Samuel Colby House

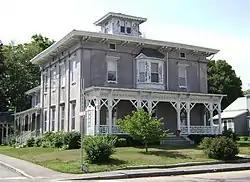

The Samuel Colby House is a historic house located at 74 Winthrop Street in Taunton, Massachusetts. Built in 1869 for a prominent local businessman, it is one of the city's best examples of high-style Italianate architecture. It was listed on the National Register of Historic Places in 1984.